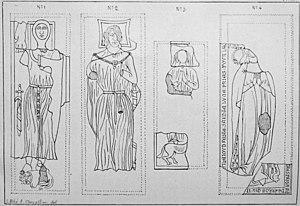
extrait de l'almanach matot-braine.
Baslieux-sous-Châtillon est une commune française, située dans le département de la Marne en région Grand Est.